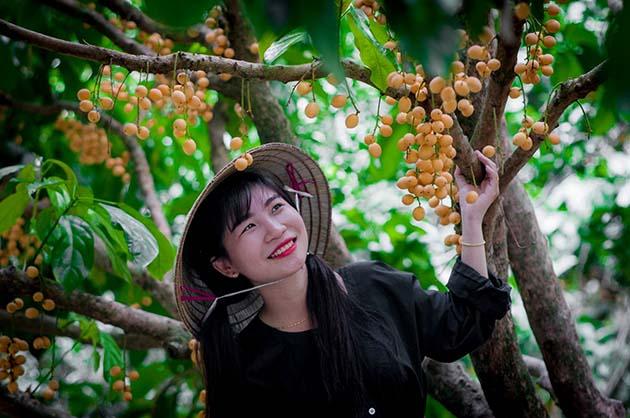
có một cô gái xuất hiện ở trong khung hình này